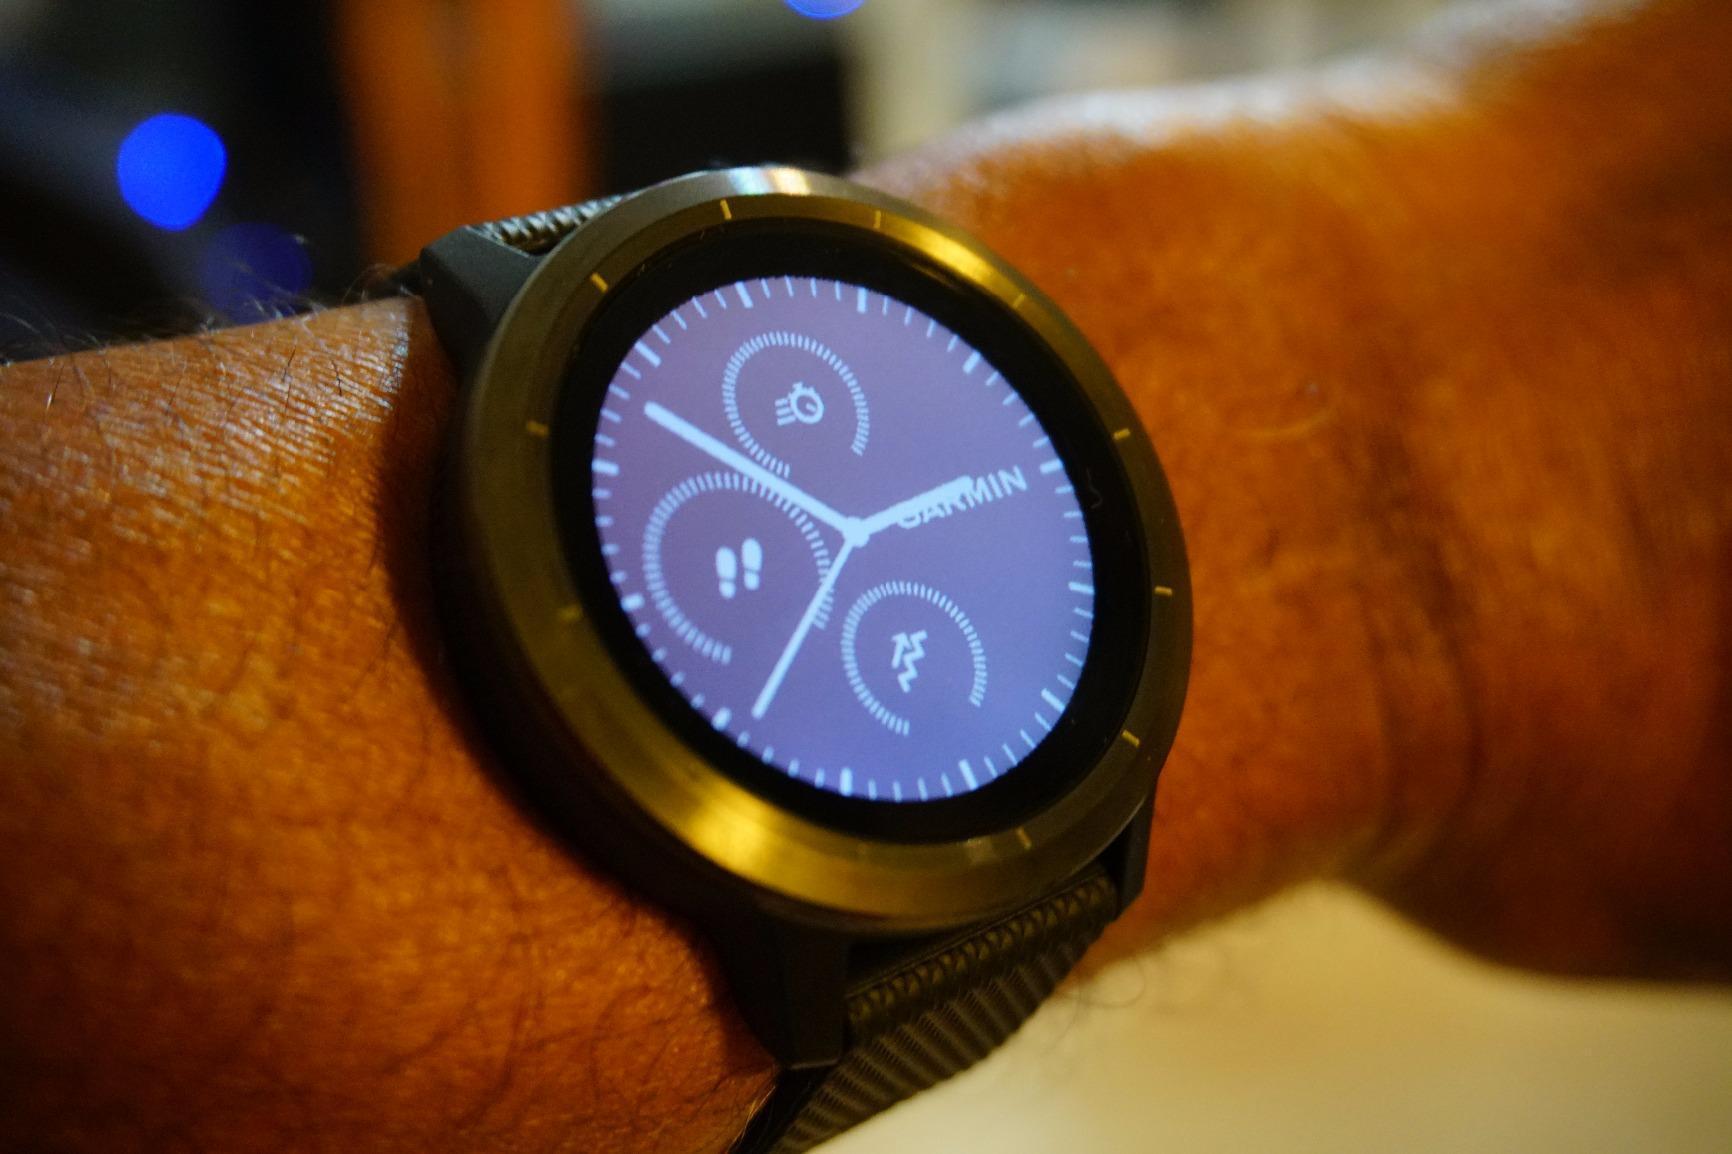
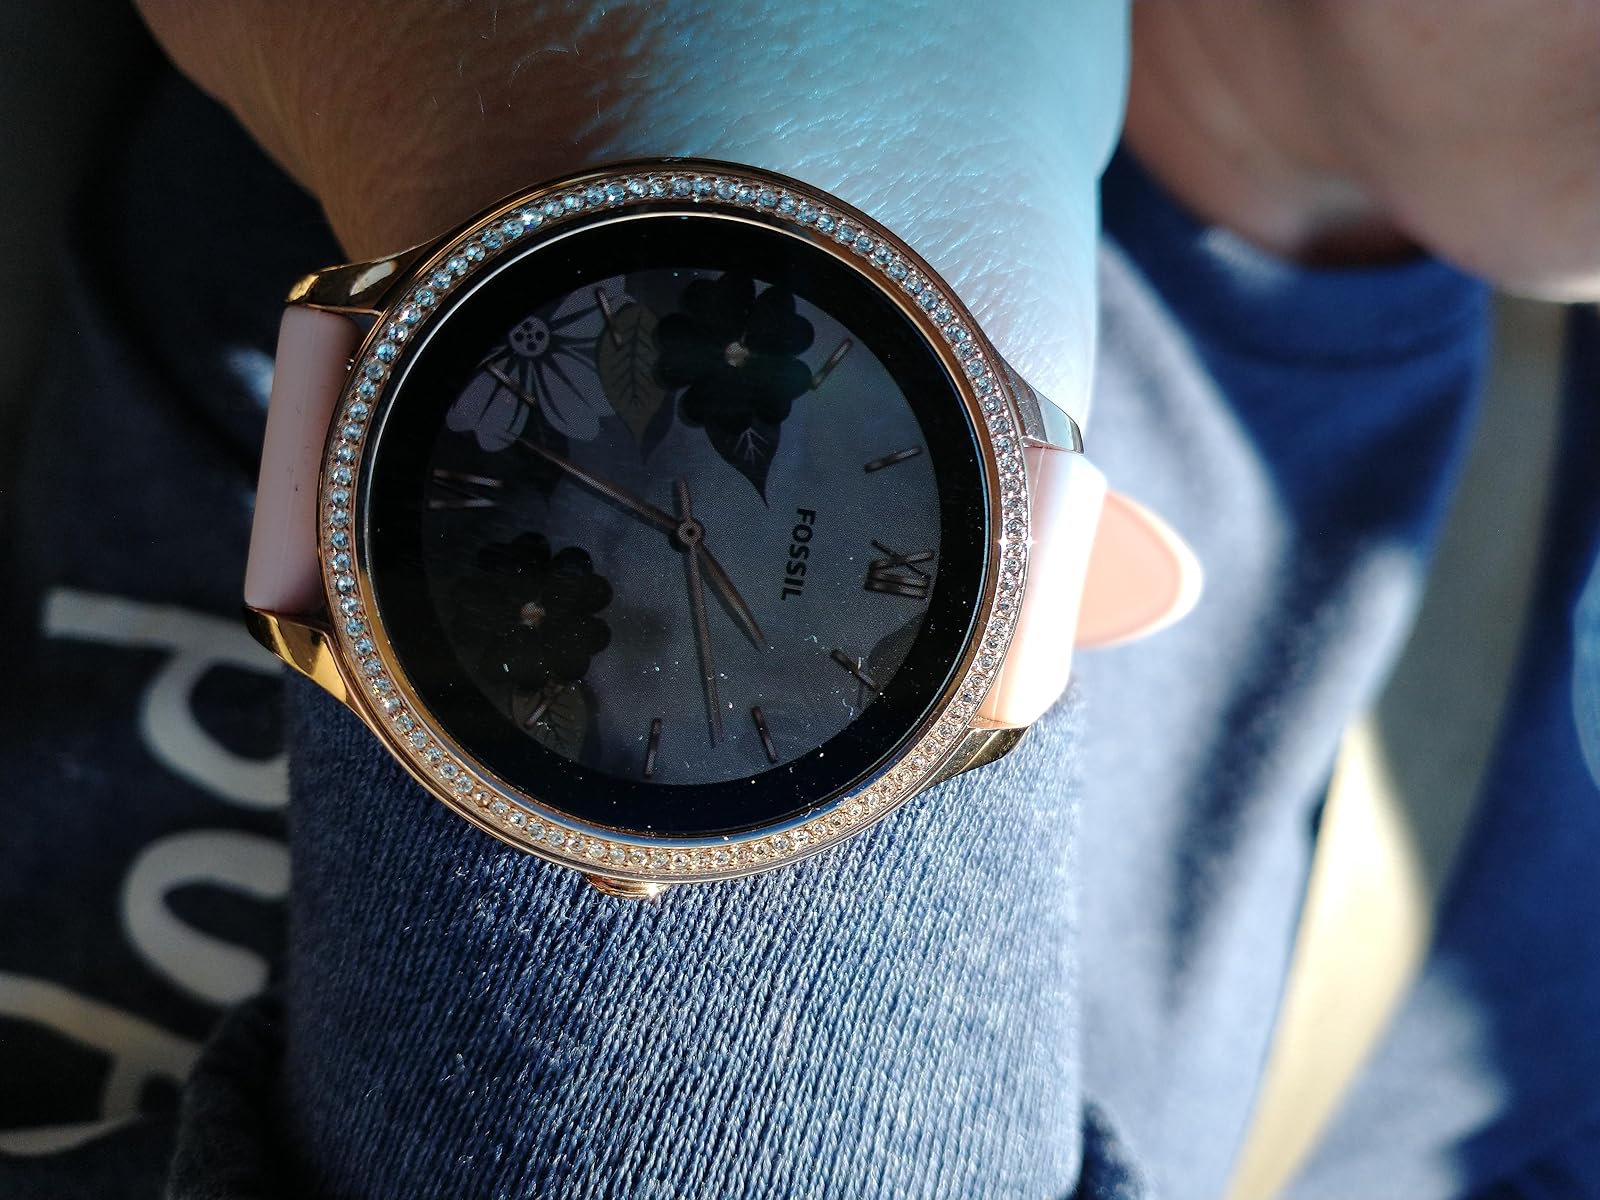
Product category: smartwatch
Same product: no